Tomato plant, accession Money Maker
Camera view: horizontal (90 deg, fisheye); turntable rotation: 240 degrees
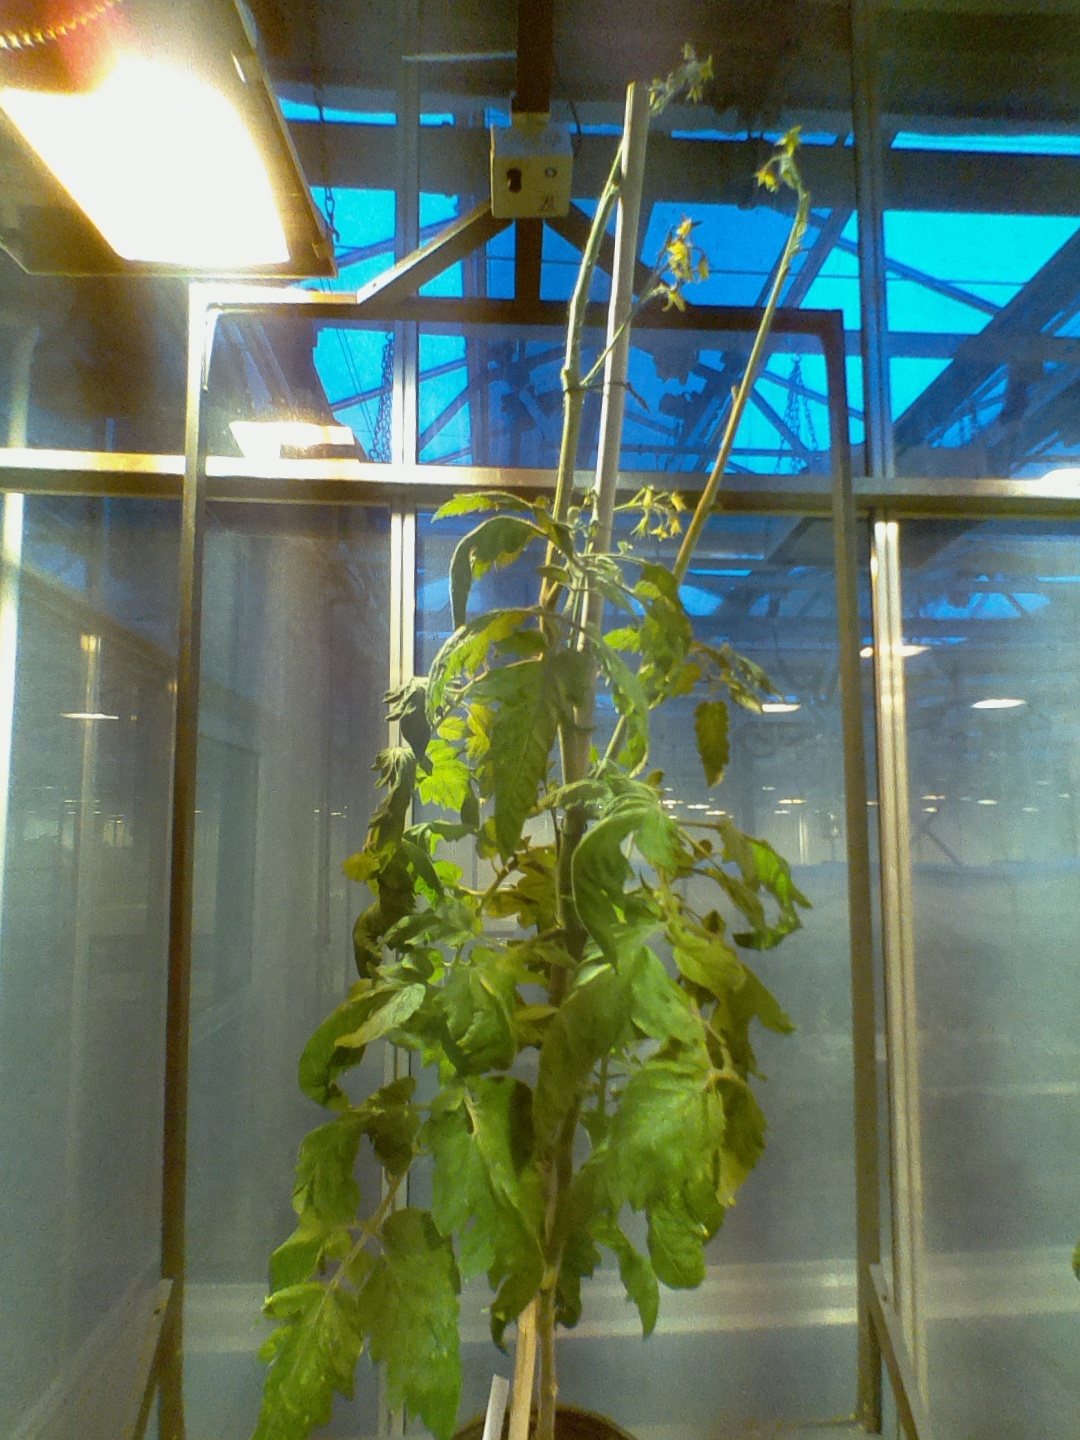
BBCH growth stage 74: 40%-50% of final fruit size